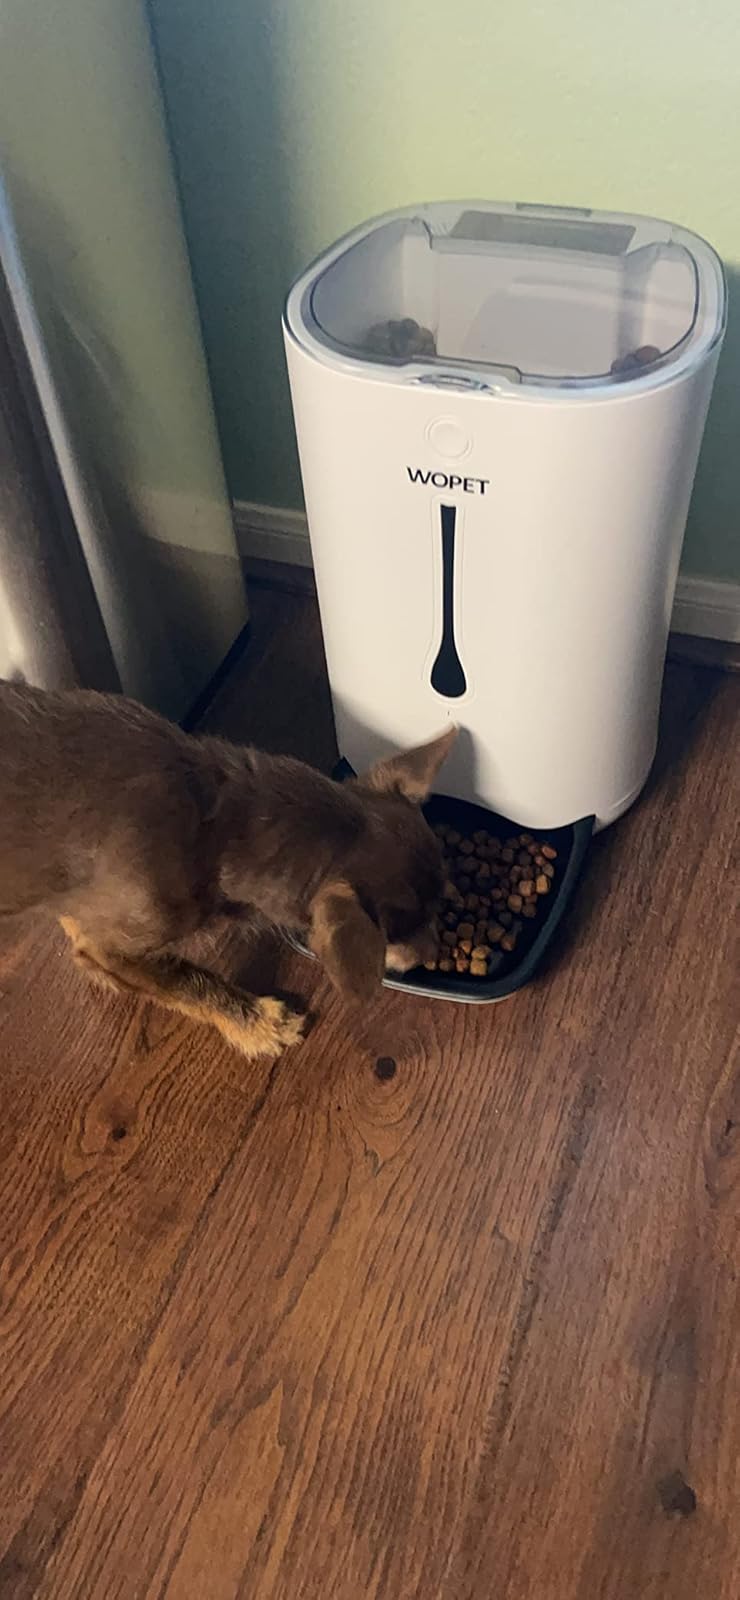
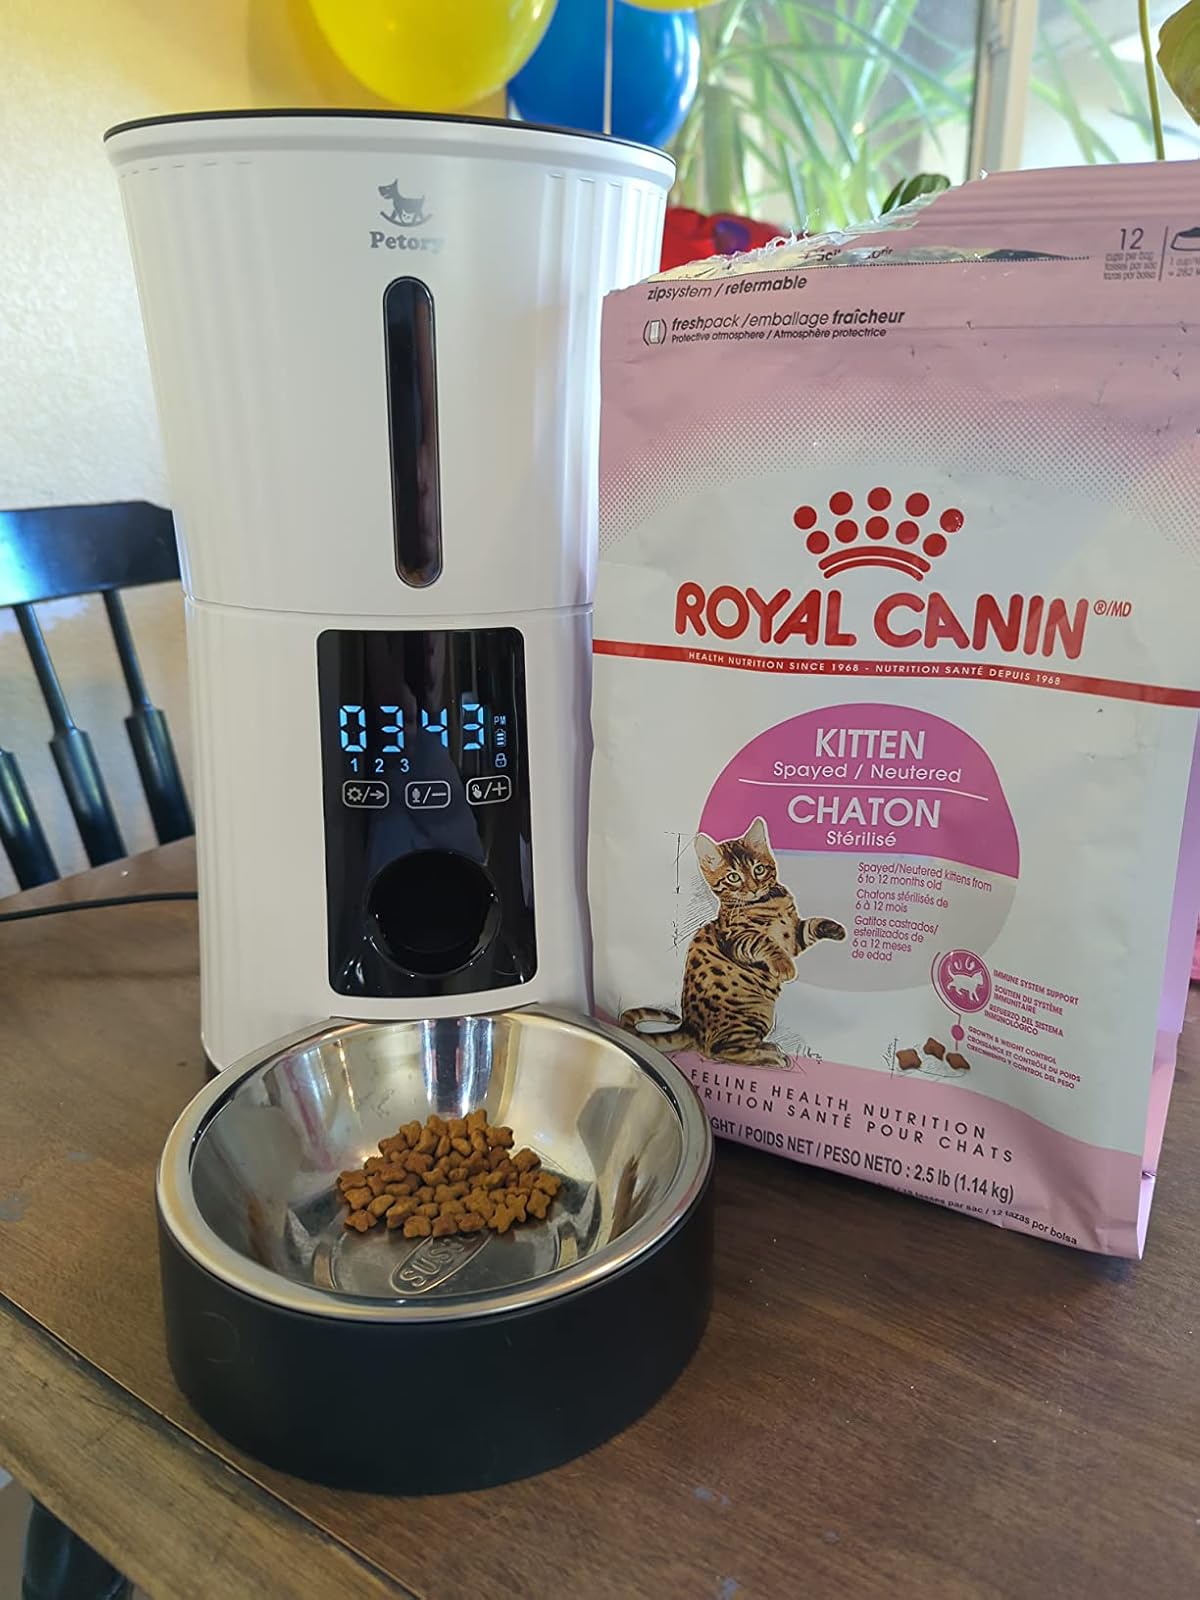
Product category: items_feeder
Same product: no